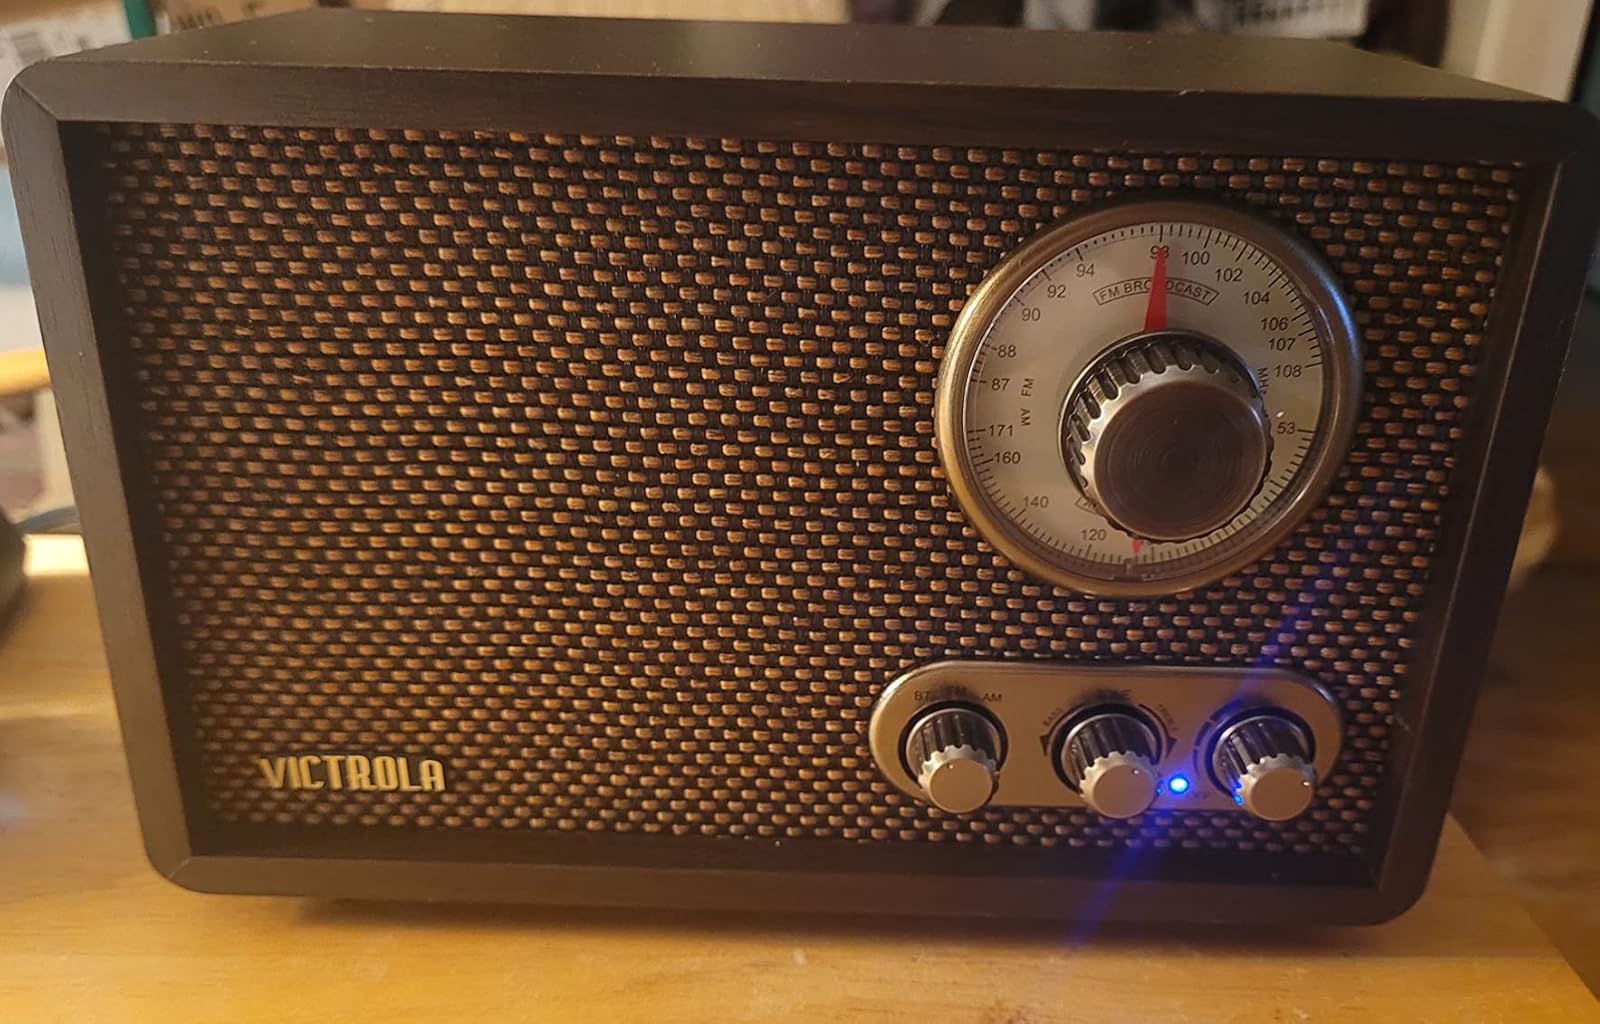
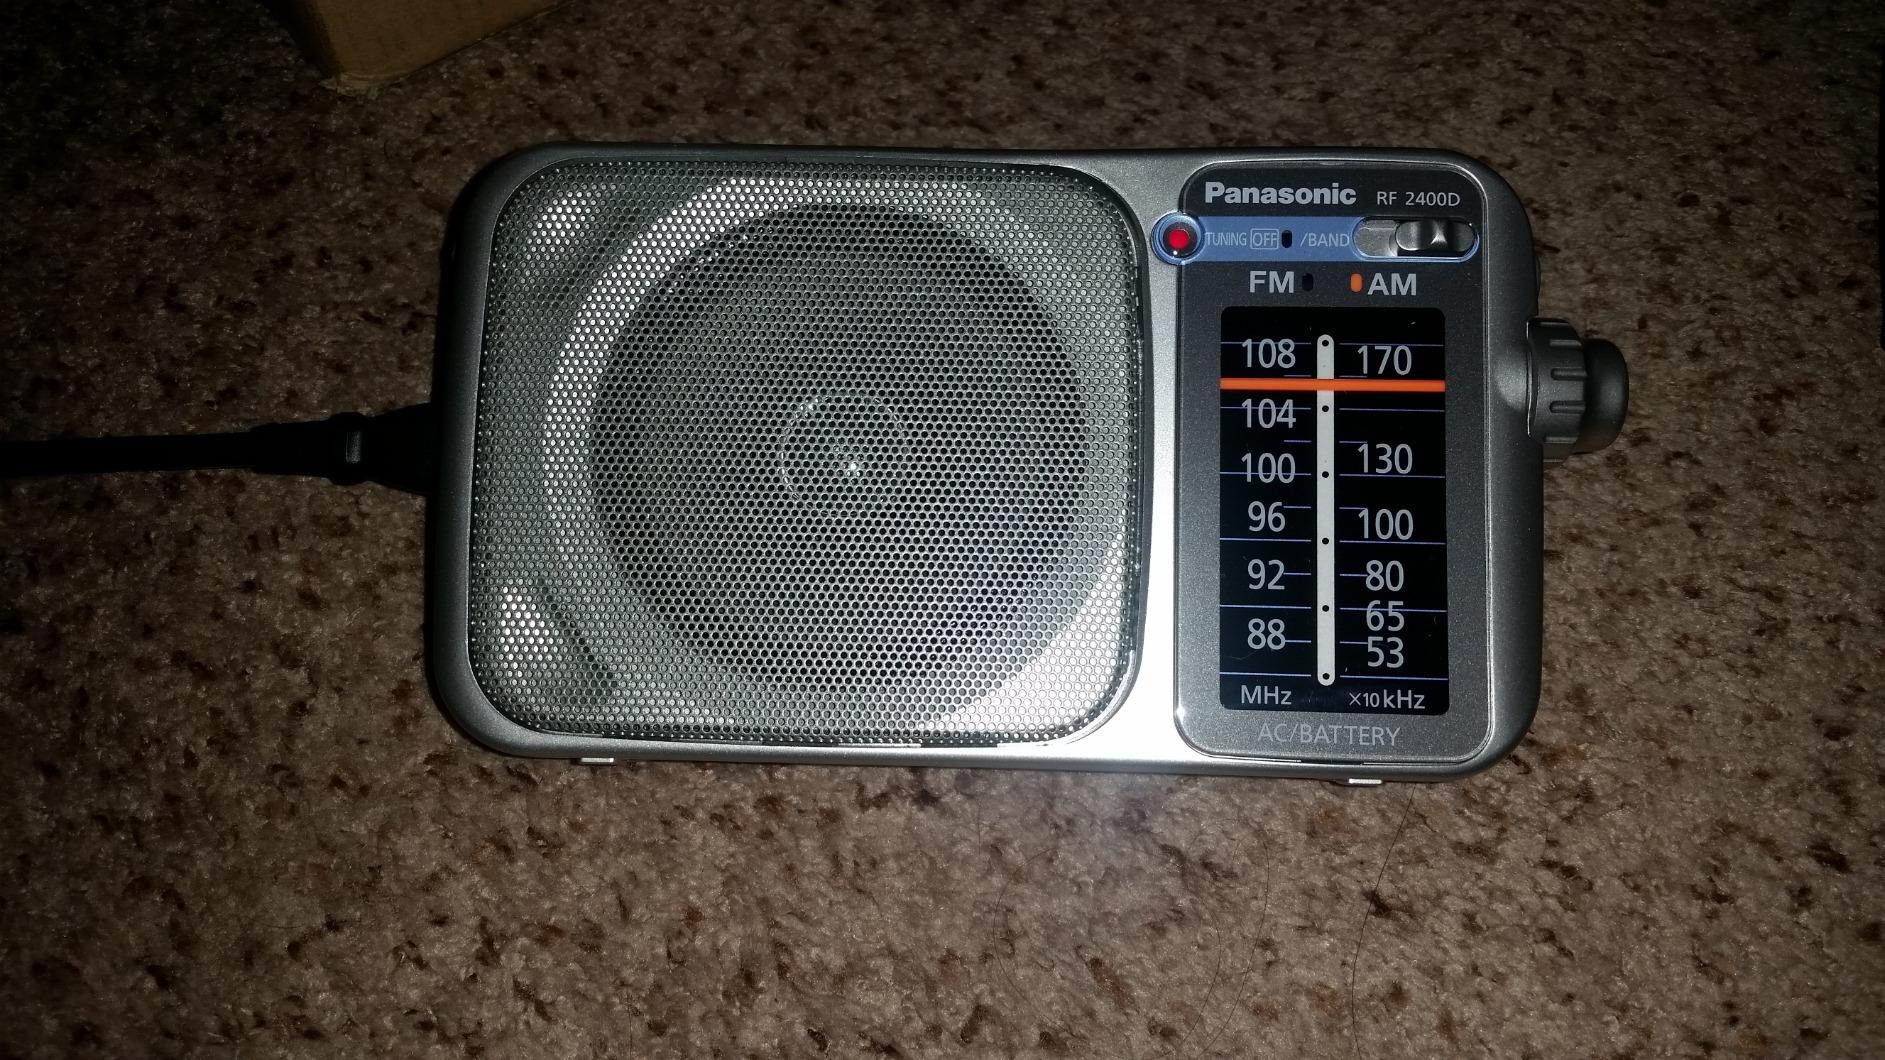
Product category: radio
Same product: no